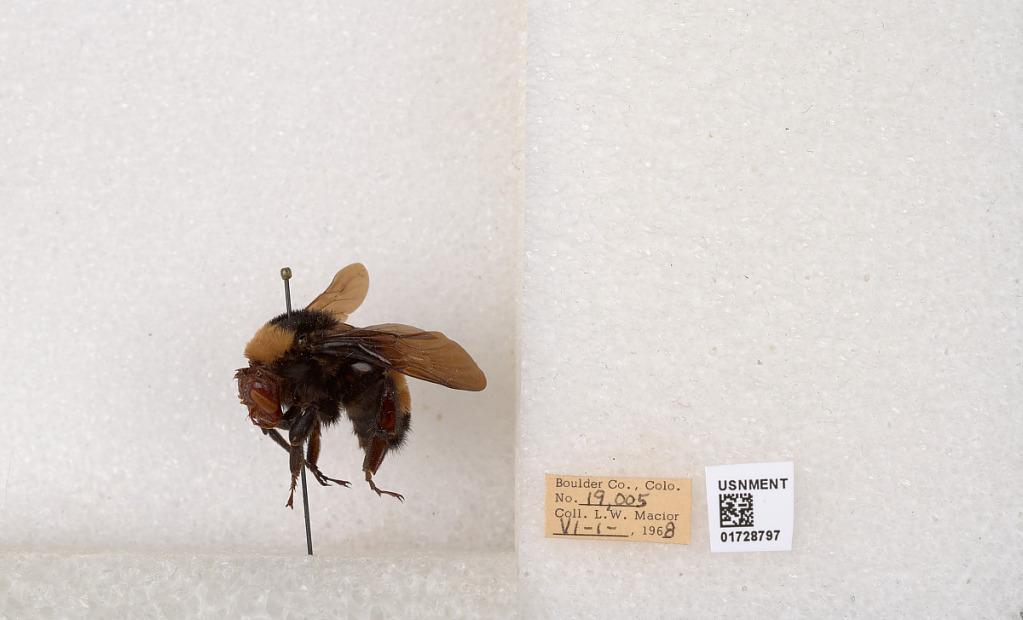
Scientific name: Bombus (Bombus) nevadensis auricormus
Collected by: L. Macior
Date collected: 1968-6-1
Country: United States
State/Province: Colorado
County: Boulder
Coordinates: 40.0925, -105.358